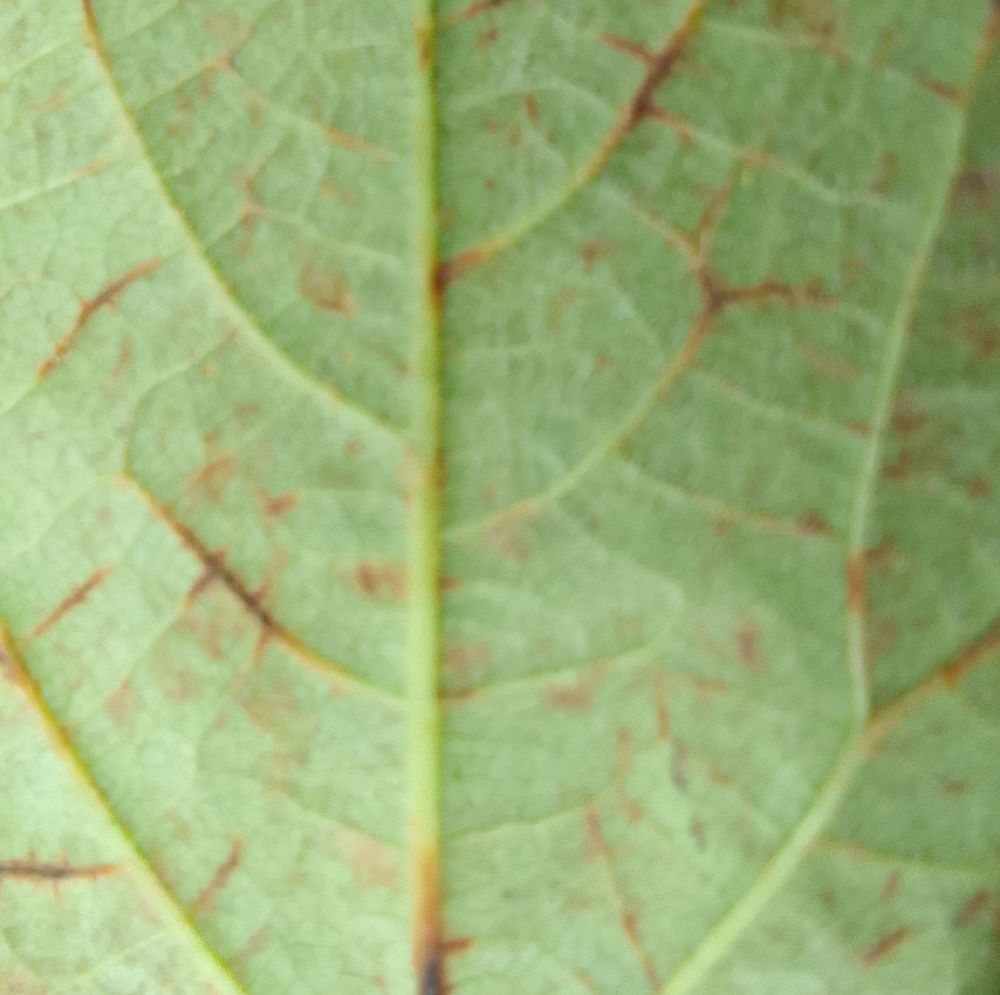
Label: anthracnose